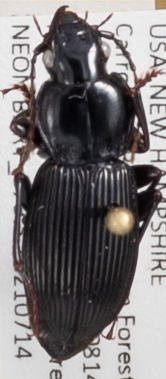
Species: Pterostichus coracinus
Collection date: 2021-07-14
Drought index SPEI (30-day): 0.47
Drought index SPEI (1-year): -1.13
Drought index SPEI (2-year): -0.8